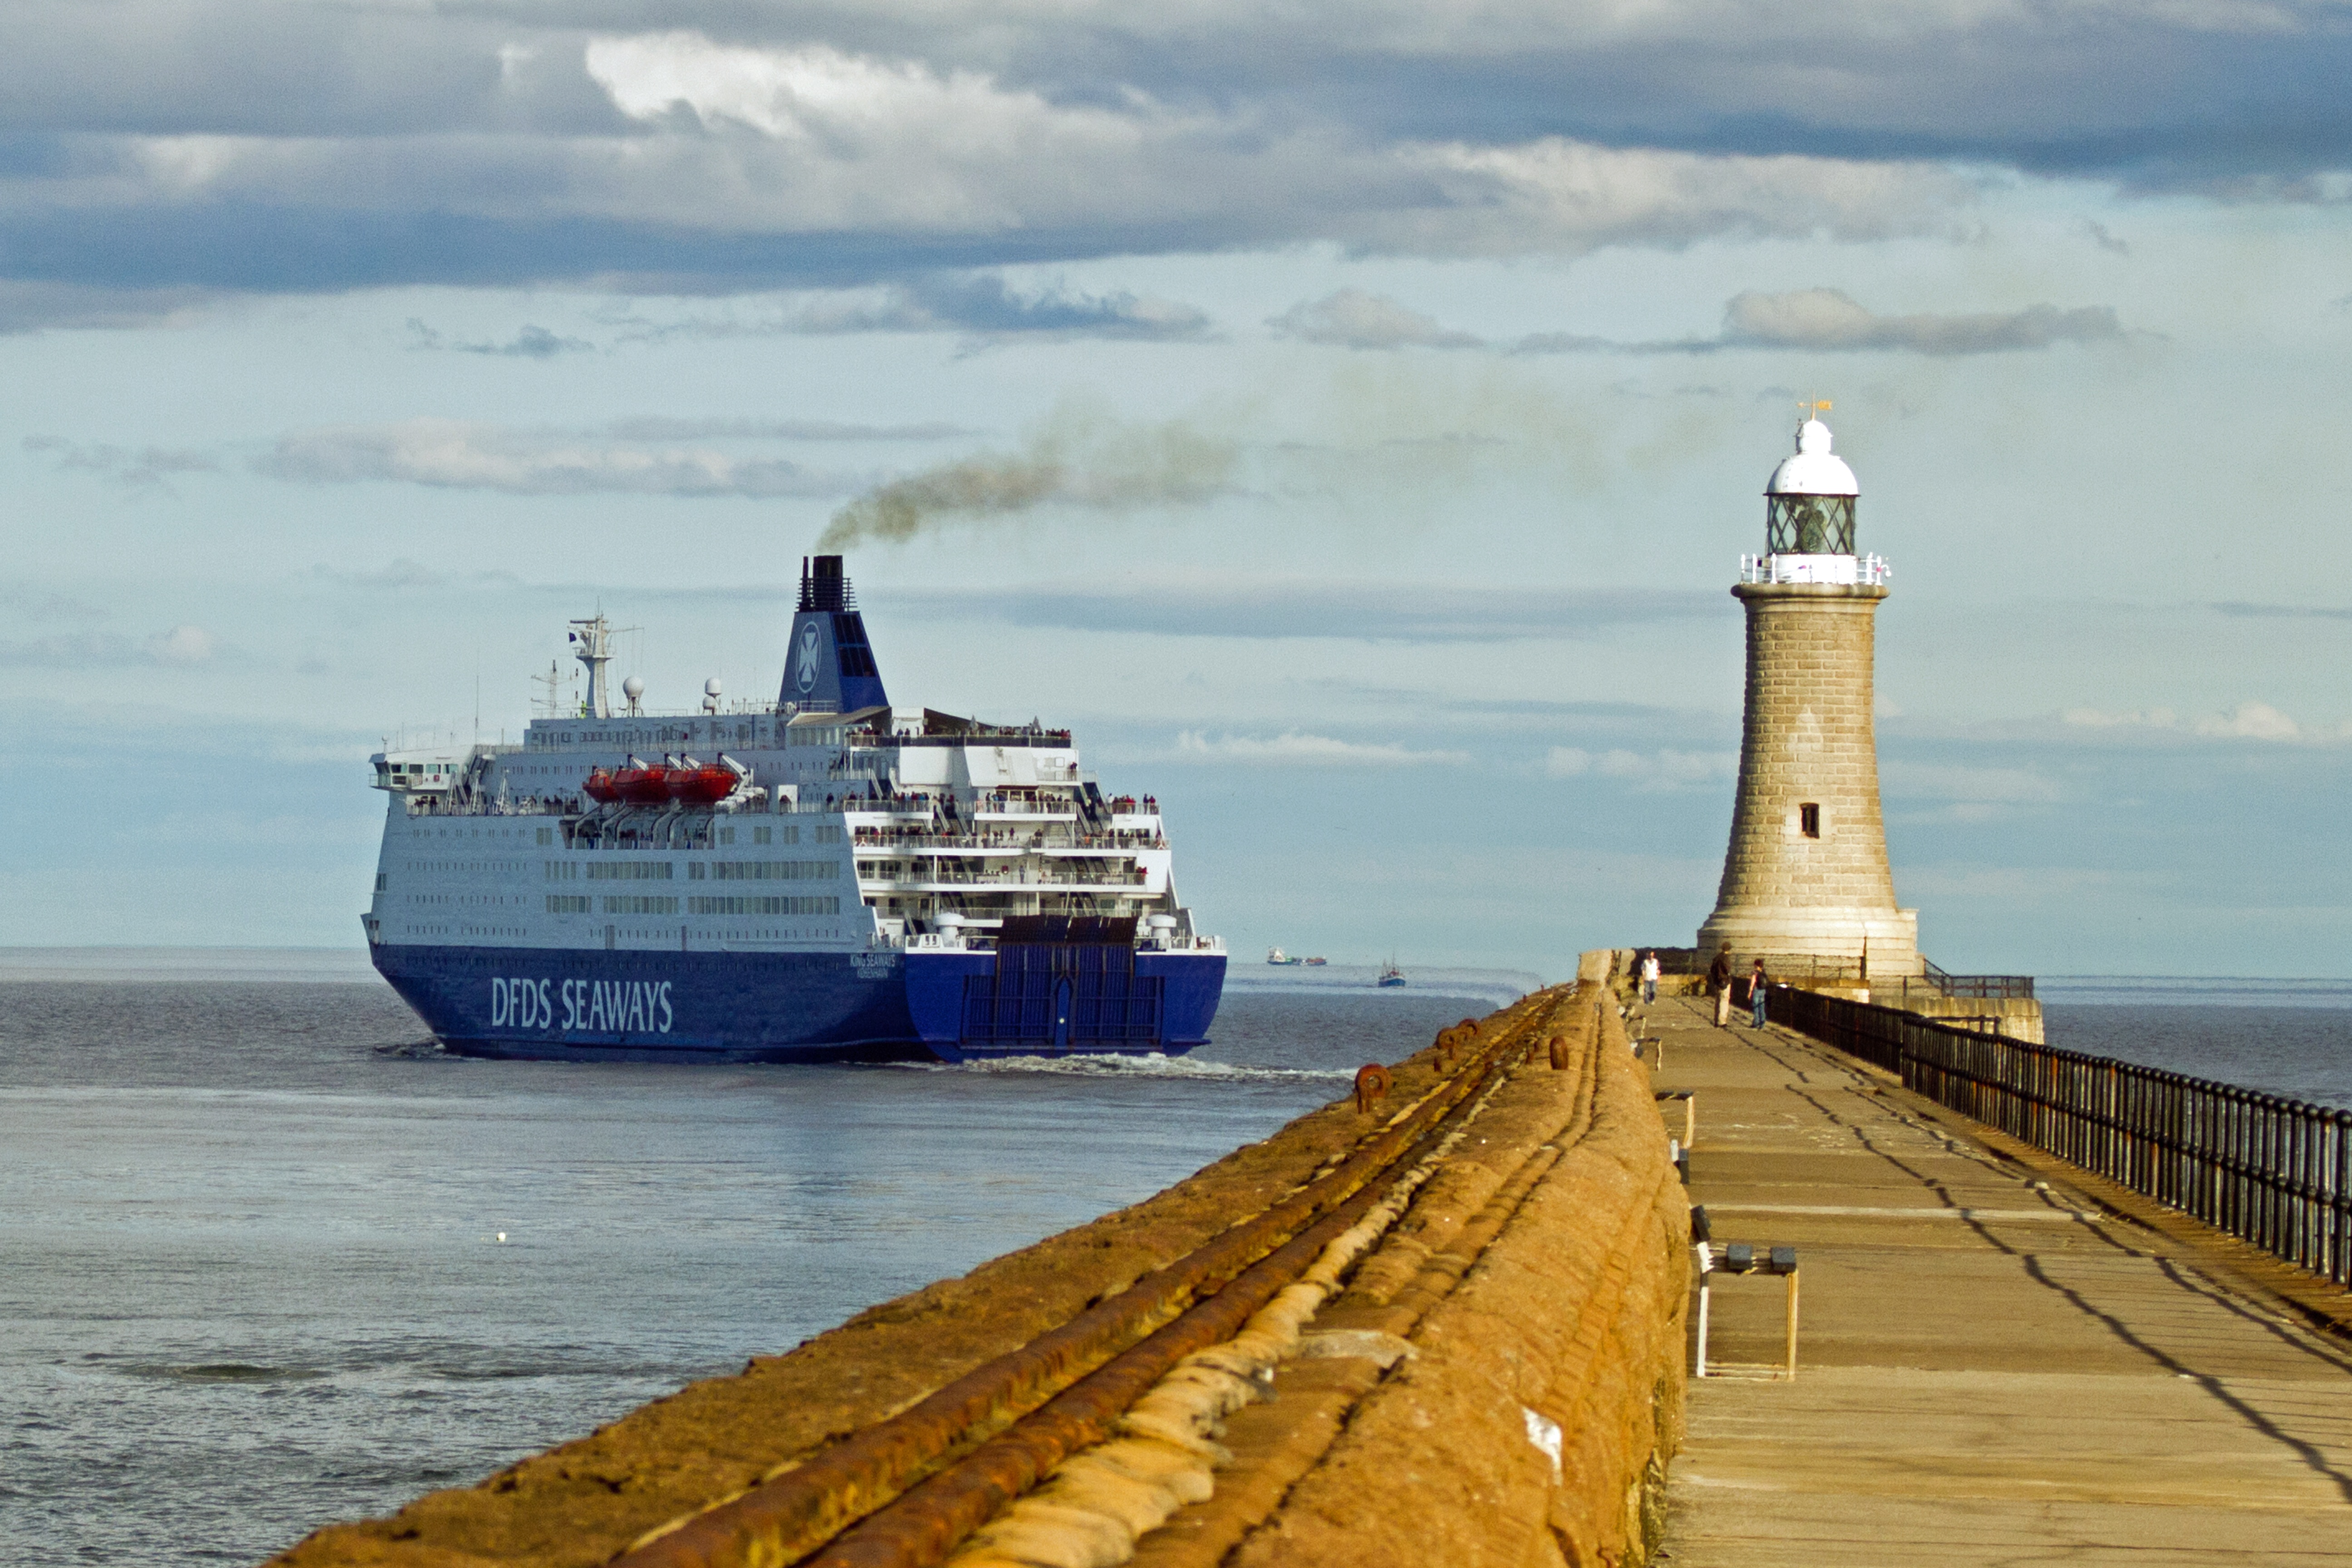
sea, coast, ocean, pier, ship, vehicle, tower, harbor, port, cargo ship, waterway, ferry, holland, channel, watercraft, passenger ship, freight transport, tyne mouth